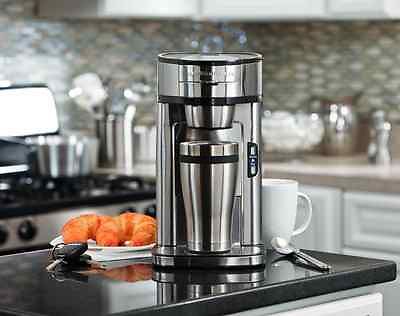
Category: coffee maker